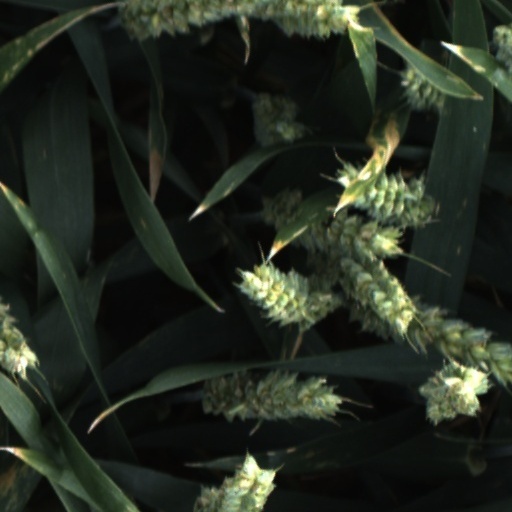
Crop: wheat